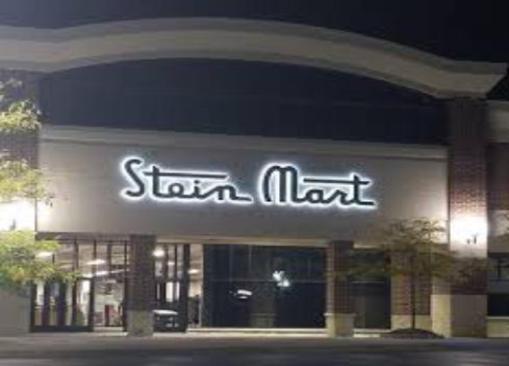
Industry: Others